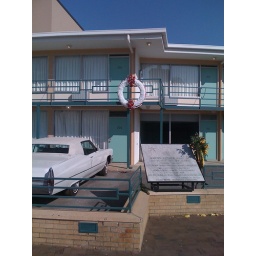
The Lorraine Hotel balcony where Dr. King was assassinated in 1968. The building now houses the American Civil Rights Museum.